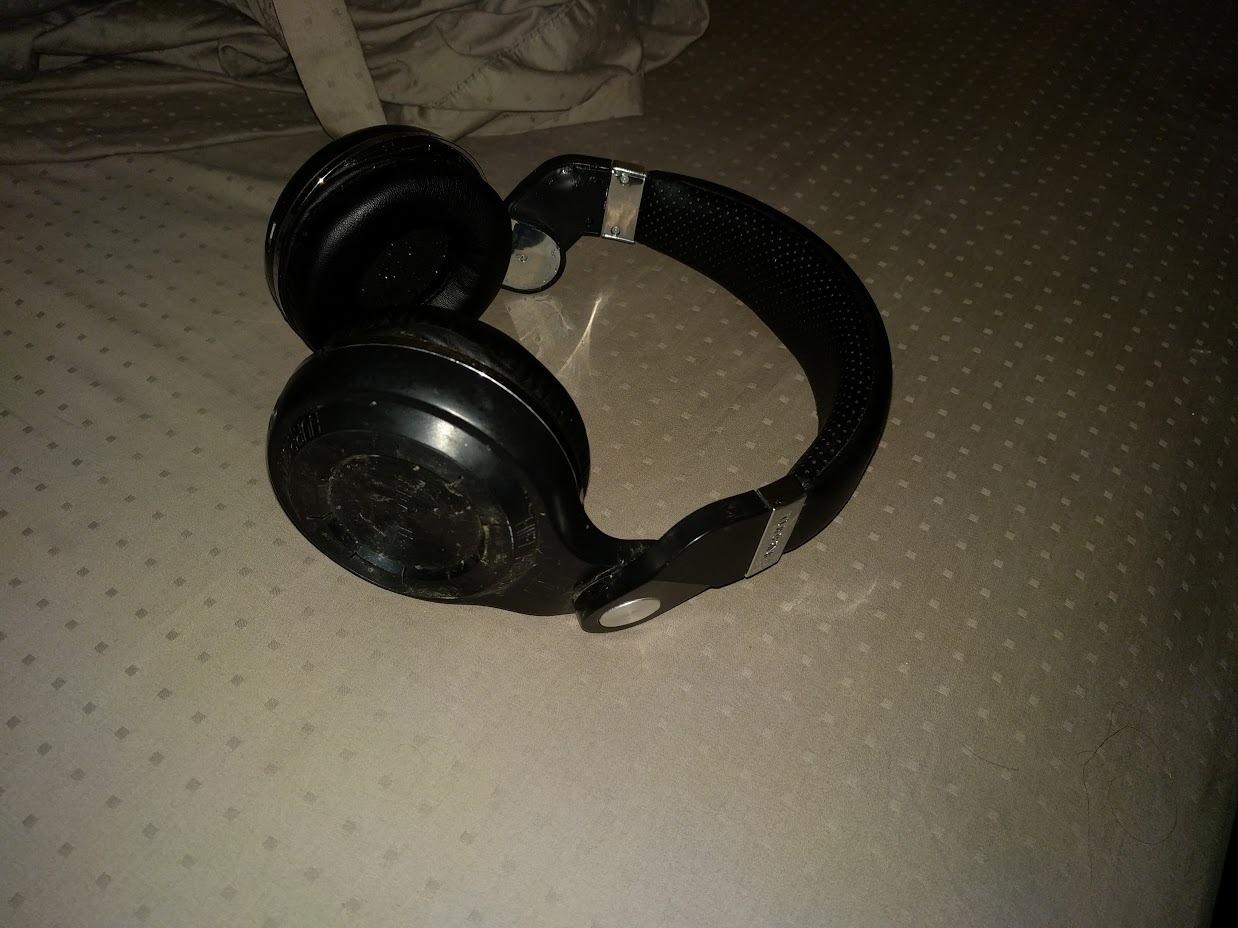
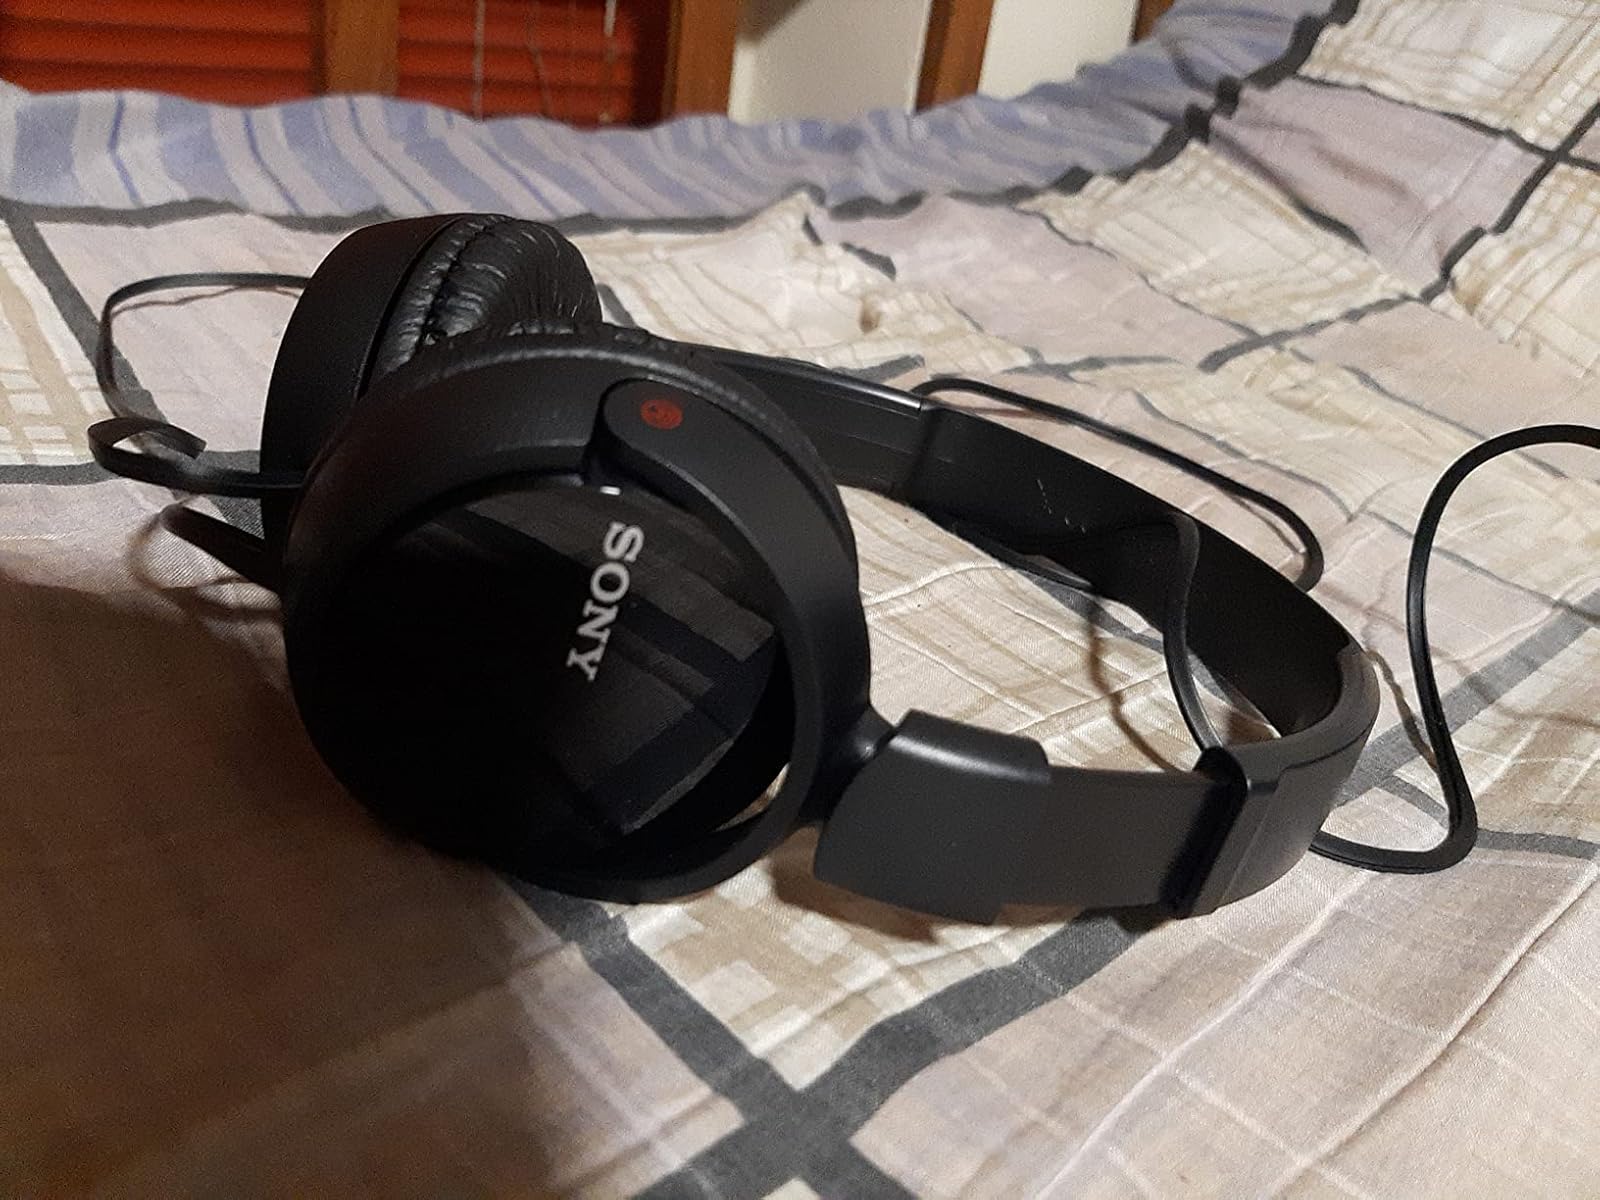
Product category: headphones
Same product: no